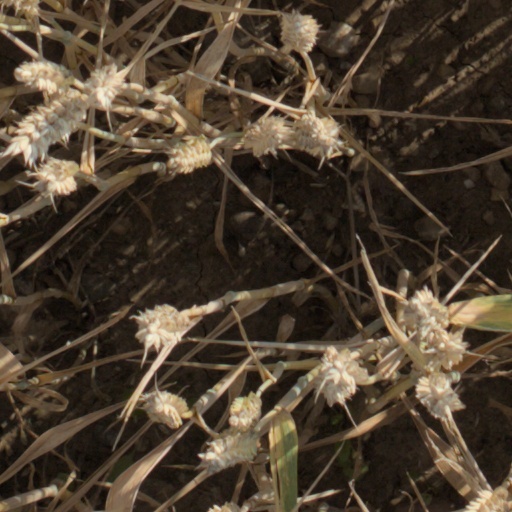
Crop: wheat